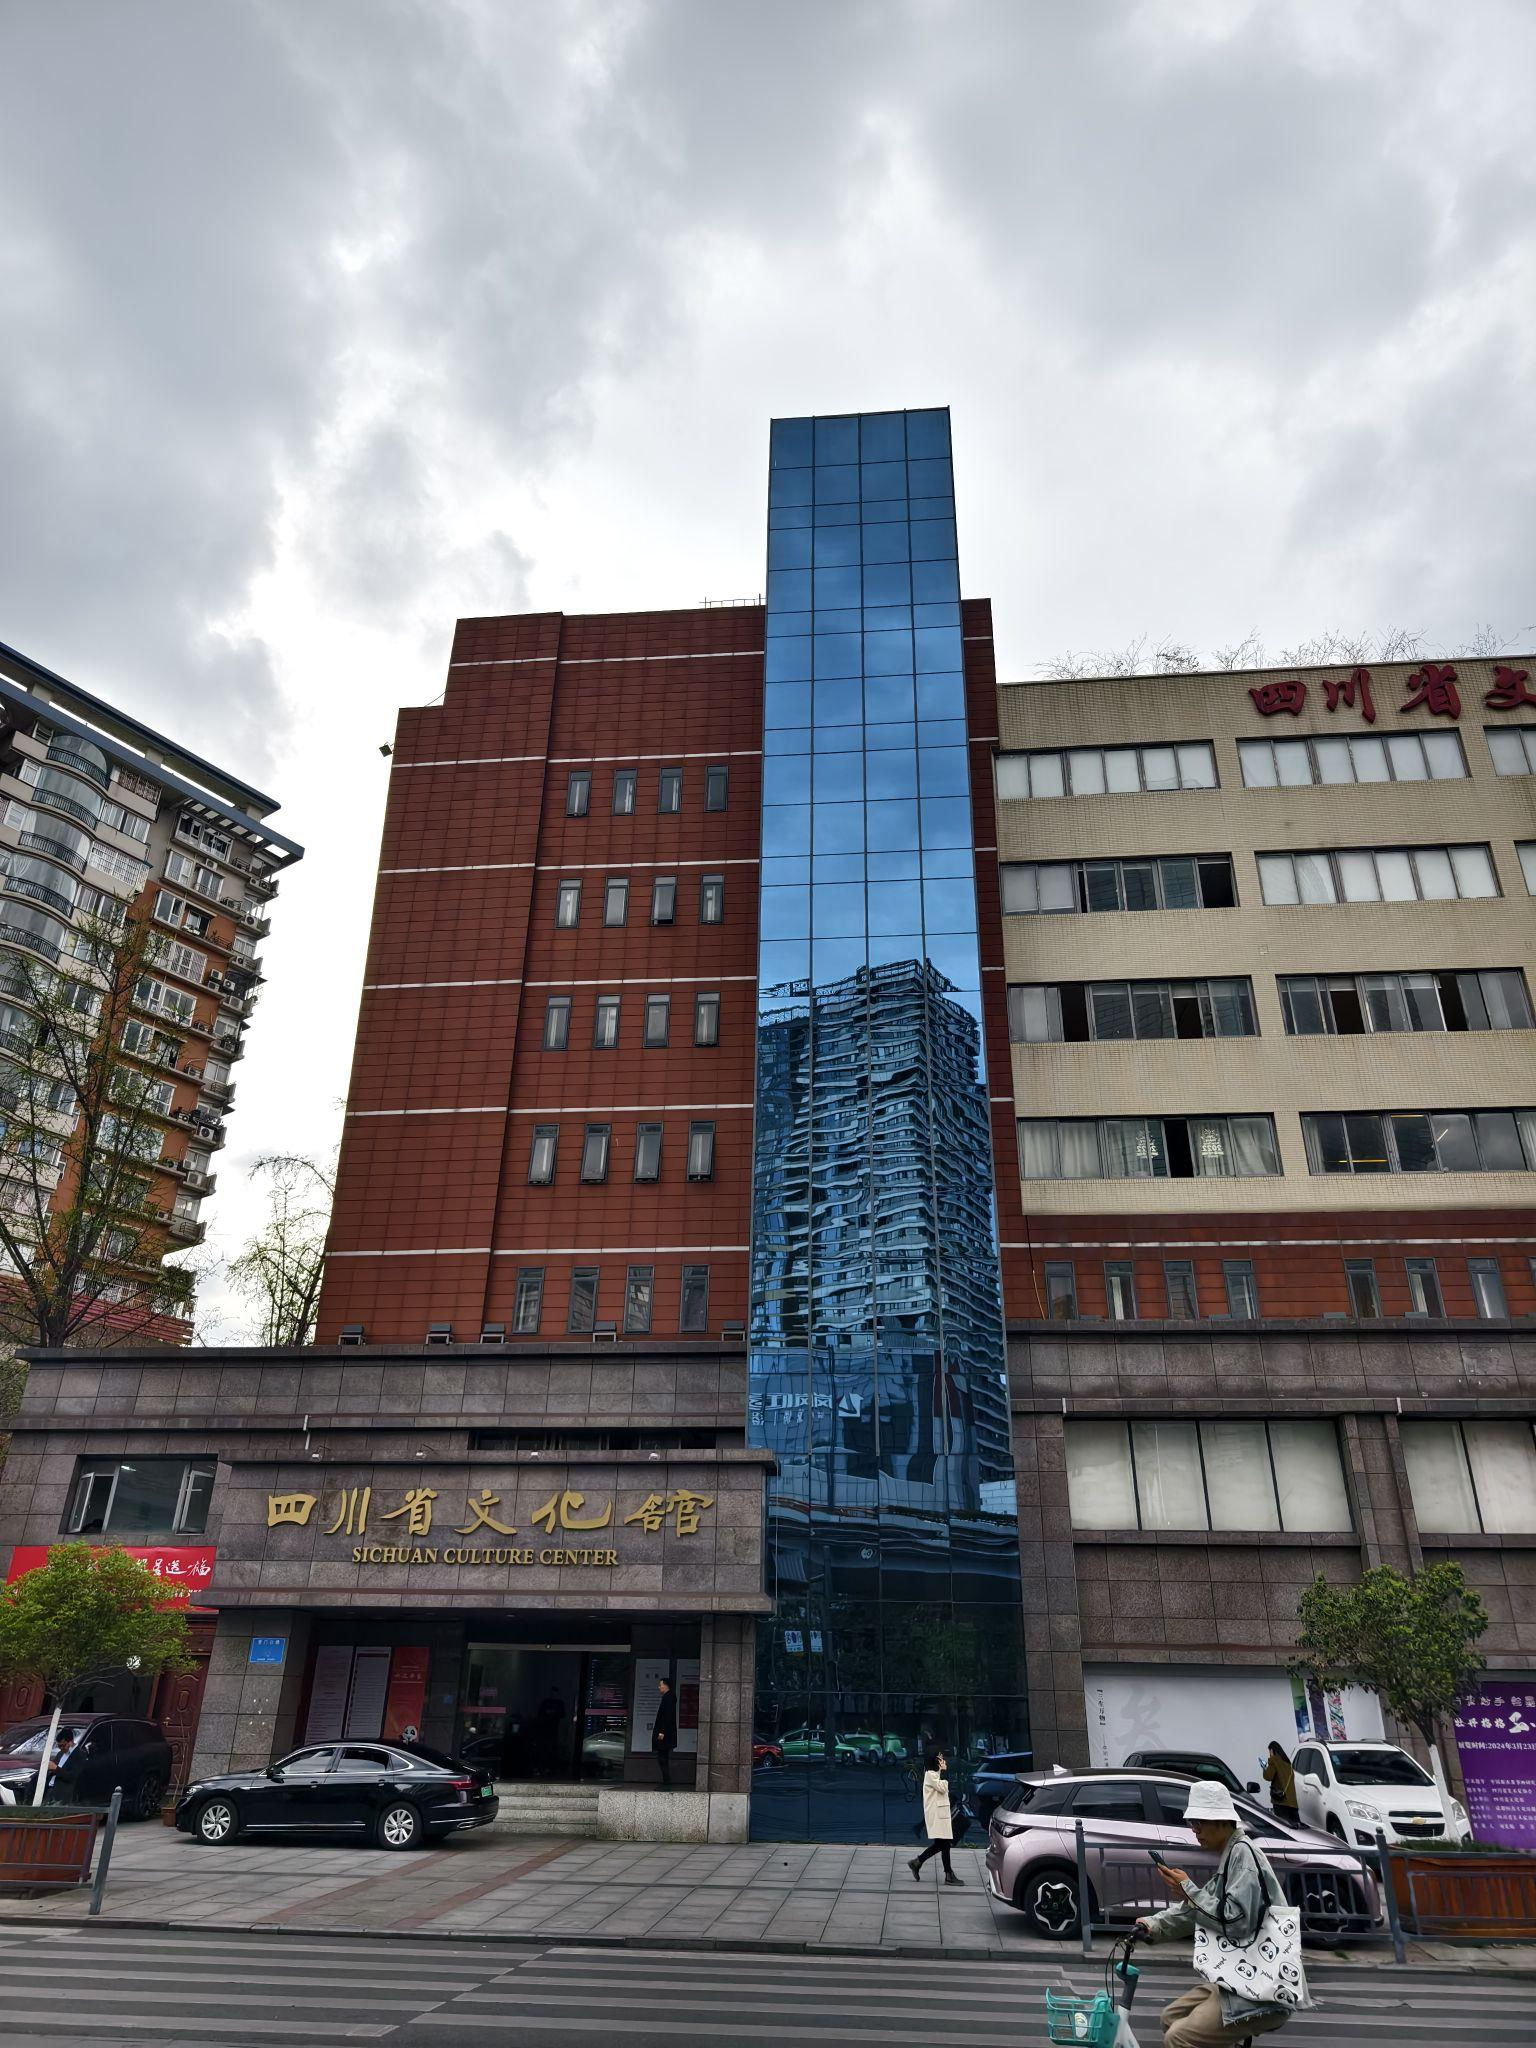
地标名称：四川省文化馆(西区)
所在城市：成都市·金牛区